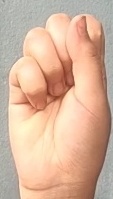
ASL sign: S